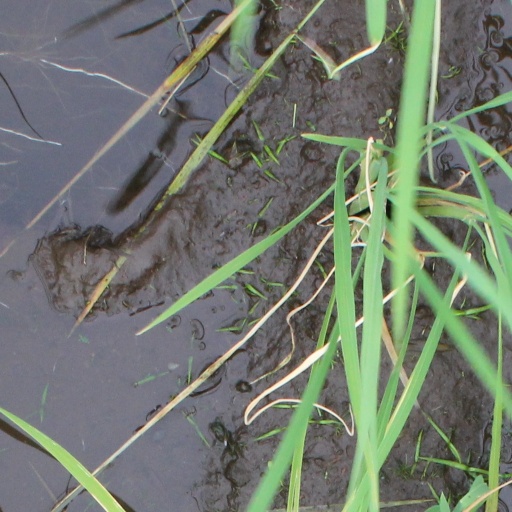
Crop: rice